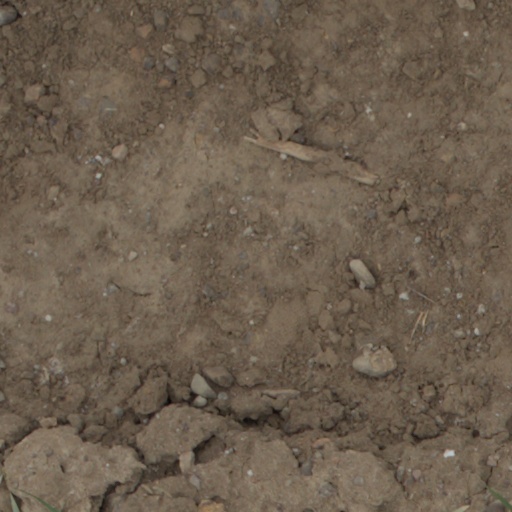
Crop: wheat